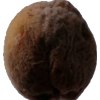
Label: peach